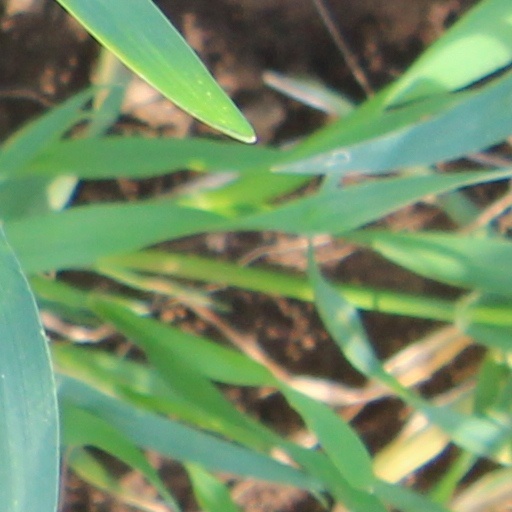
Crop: wheat